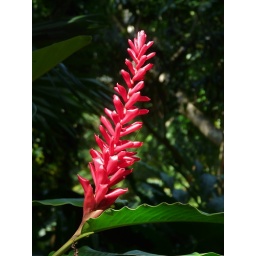
..... the flower of a ginger plant in the beautiful &amp;quot;Gardens of the Sleeping Giant&amp;quot; just outside of Nadi, Viti Levu, Fiji.